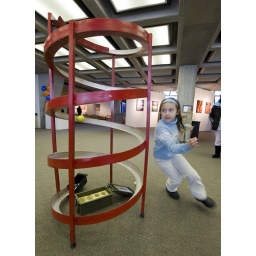
A young girl tries to outrace a ball accelerated by gravity.